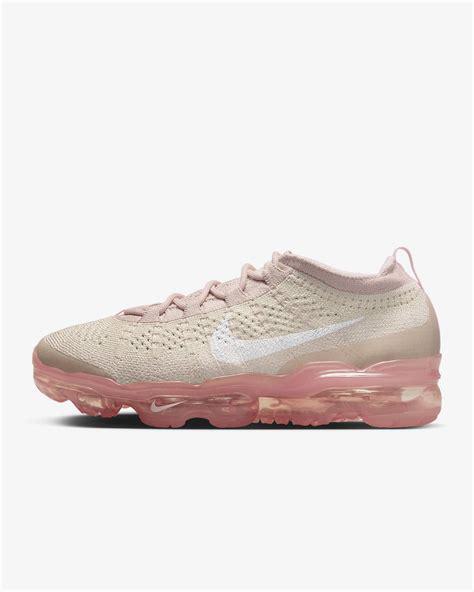
Brand: Nike
Model: Air Vapormax 2023 Flyknit